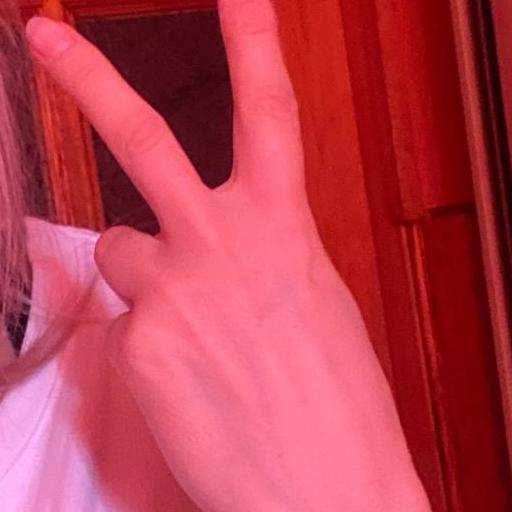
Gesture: peace_inverted